Red Bull–Bora–Hansgrohe

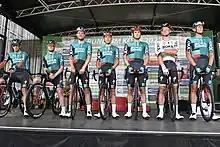
The team at the 2022 Rund um Köln

The team was formed in 2010 as Team NetApp, a UCI Continental Team with 14 riders. It was promoted to ProContinental Team status after the first season.